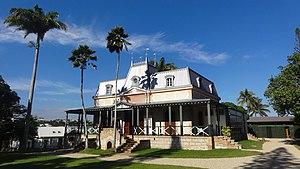
Château Hagen à Nouméa
Nouméa, principale ville portuaire de Nouvelle-Calédonie, est le chef-lieu de cette collectivité d'outre-mer française au statut spécifique et de la Province Sud, située sur une presqu'île de la côte sud-ouest de la Grande Terre.
La Nouvelle-Calédonie est une collectivité française composée d'un ensemble d'îles et d'archipels d'Océanie, situés en mer de Corail et dans l'océan Pacifique Sud. L'île principale est la Grande Terre, longue de 400 km et comptant 64 km en sa plus grande largeur.
La Nouvelle-Calédonie a développé, au travers des nombreuses communautés qui composent sa population, une grande mixité et diversité culturelles.
Le terme Caldoche désigne la partie de population néo-caledonien essentiellement d'origine européenne, installée en Nouvelle-Calédonie depuis une ou deux génération au minimum, voire depuis la colonisation commencée au milieu du xixᵉ siècle. Ayant une connotation péjorative, il a fait l'objet, à l'instar du terme canaque devenu kanak chez les Mélanésiens, d'une récupération identitaire et est parfois revendiqué par une partie des personnes concernées pour mettre en avant leur lien à la terre où ils sont nés et où leur famille a évolué. Beaucoup préfèrent toutefois le terme plus neutre, et plus générique, de « Calédoniens ».
La liste qui suit présente les édifices de la ville de Nouméa protégés au titre des monuments historiques et répertoriés dans la base de la province Sud de la Nouvelle-Calédonie.